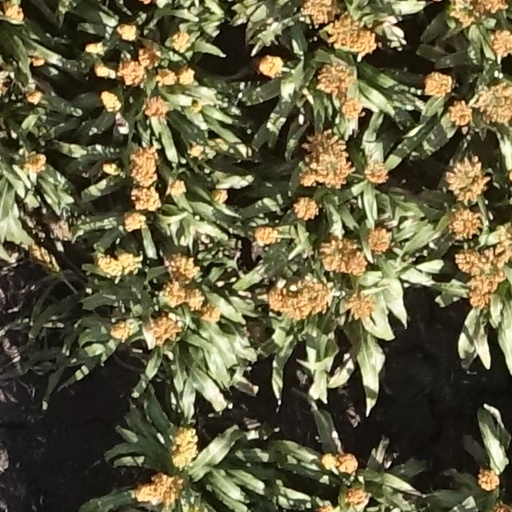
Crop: sorghum